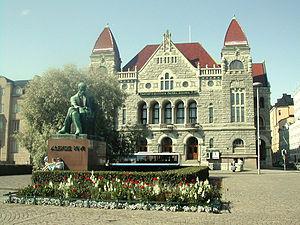
Aleksis Kivi est un écrivain national finlandais considéré comme le père de la littérature finnoise.
Wäinö Waldemar Aaltonen est un sculpteur finlandais. Il est considéré comme en avance sur son temps et comme un pionnier. Ses sculptures publiques sont des symboles nationaux importants dans son jeune pays mais aussi dans les pays nordiques. Ses sculptures au réalisme classique sont le pilier de l'art public finlandais des années 1920 et 1930, mais il a également exprimé l' expressionnisme, le cubisme, l' Art déco et d'autres courants internationaux et modernistes.
Le Théâtre national de Finlande, créé en 1872, est situé sur la place de la Gare d'Helsinki. C'est le plus ancien théâtre en langue finnoise.